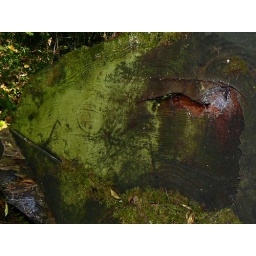
I can see a green wild eye ... A monster is hidden in this old tree covered with moss